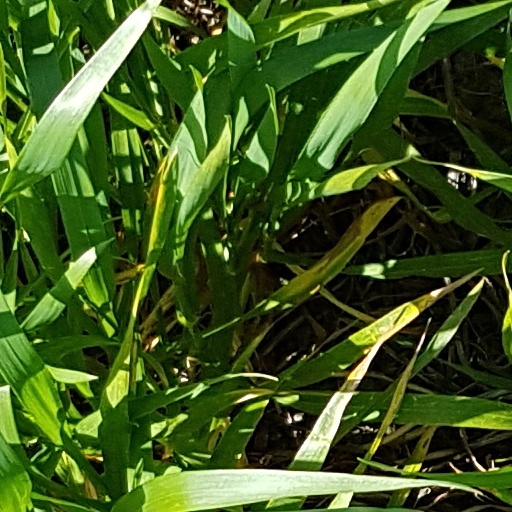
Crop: wheat